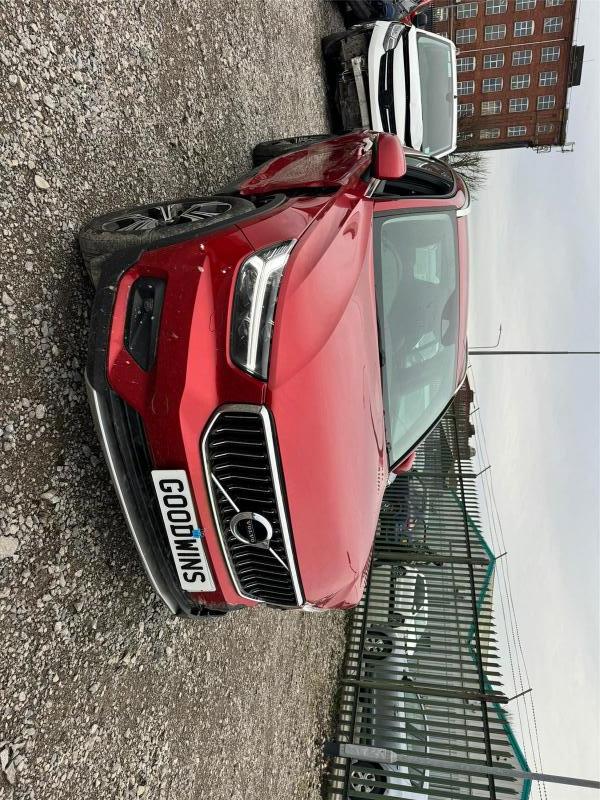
Aucun dommage détecté.
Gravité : aucun